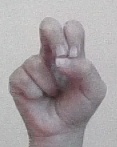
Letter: gaaf